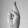
ASL letter: R